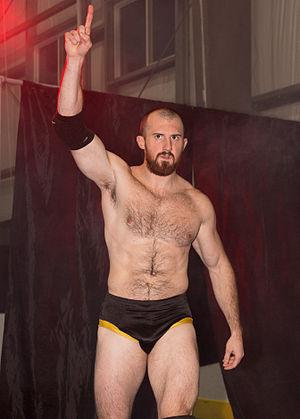
Christopher Girard est un catcheur américain. Il travaille actuellement à la WWE. Il est auparavant connu pour son travail à la Combat Zone Wrestling où il remporte le championnat du monde poids-lourds de la CZW ainsi qu'à l'Evolve.